Chiny

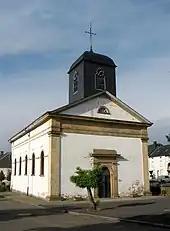
Saint Walpurga's church

From 980, Arnoul of Burgundy-Granson, became the first Count of Chiny. By his marriage to Mathilde, daughter of Ricuin, Duke of Mosellane and Count of Ardennes, he acquired the dowry of his wife, a land of forests rich with game, crossed by a capricious river, the Semois. His son Othon of Warcq, left his small fortress on the Meuse to site the Château de Chiny on a rocky spur overlooking the river. In the eleventh century, the Château was a formidable barrier in the region. The area that was ruled by the count was huge: 246 towns, 57 castles, 1412 villages.